ArieForce One

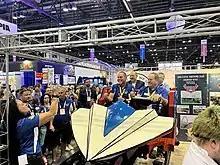
ArieForce One lead train during unveiling at the IAAPA Expo Orlando 2021

Throughout the summer, Fun Spot socials systematically released conceptual renderings of the coaster. ArieForce One was officially unveiled on November 16, 2021, at the IAAPA Expo in Orlando, Florida. The coaster train's lead car was also unveiled that day at RMC's event booth, and was kept on display at Fun Spot Orlando for a few months before moving to Atlanta. Budgeted at $13 million at the time, the coaster would represent the single largest investment ever put into a Fun Spot park. An animated onride point-of-view video was released on Christmas Day.